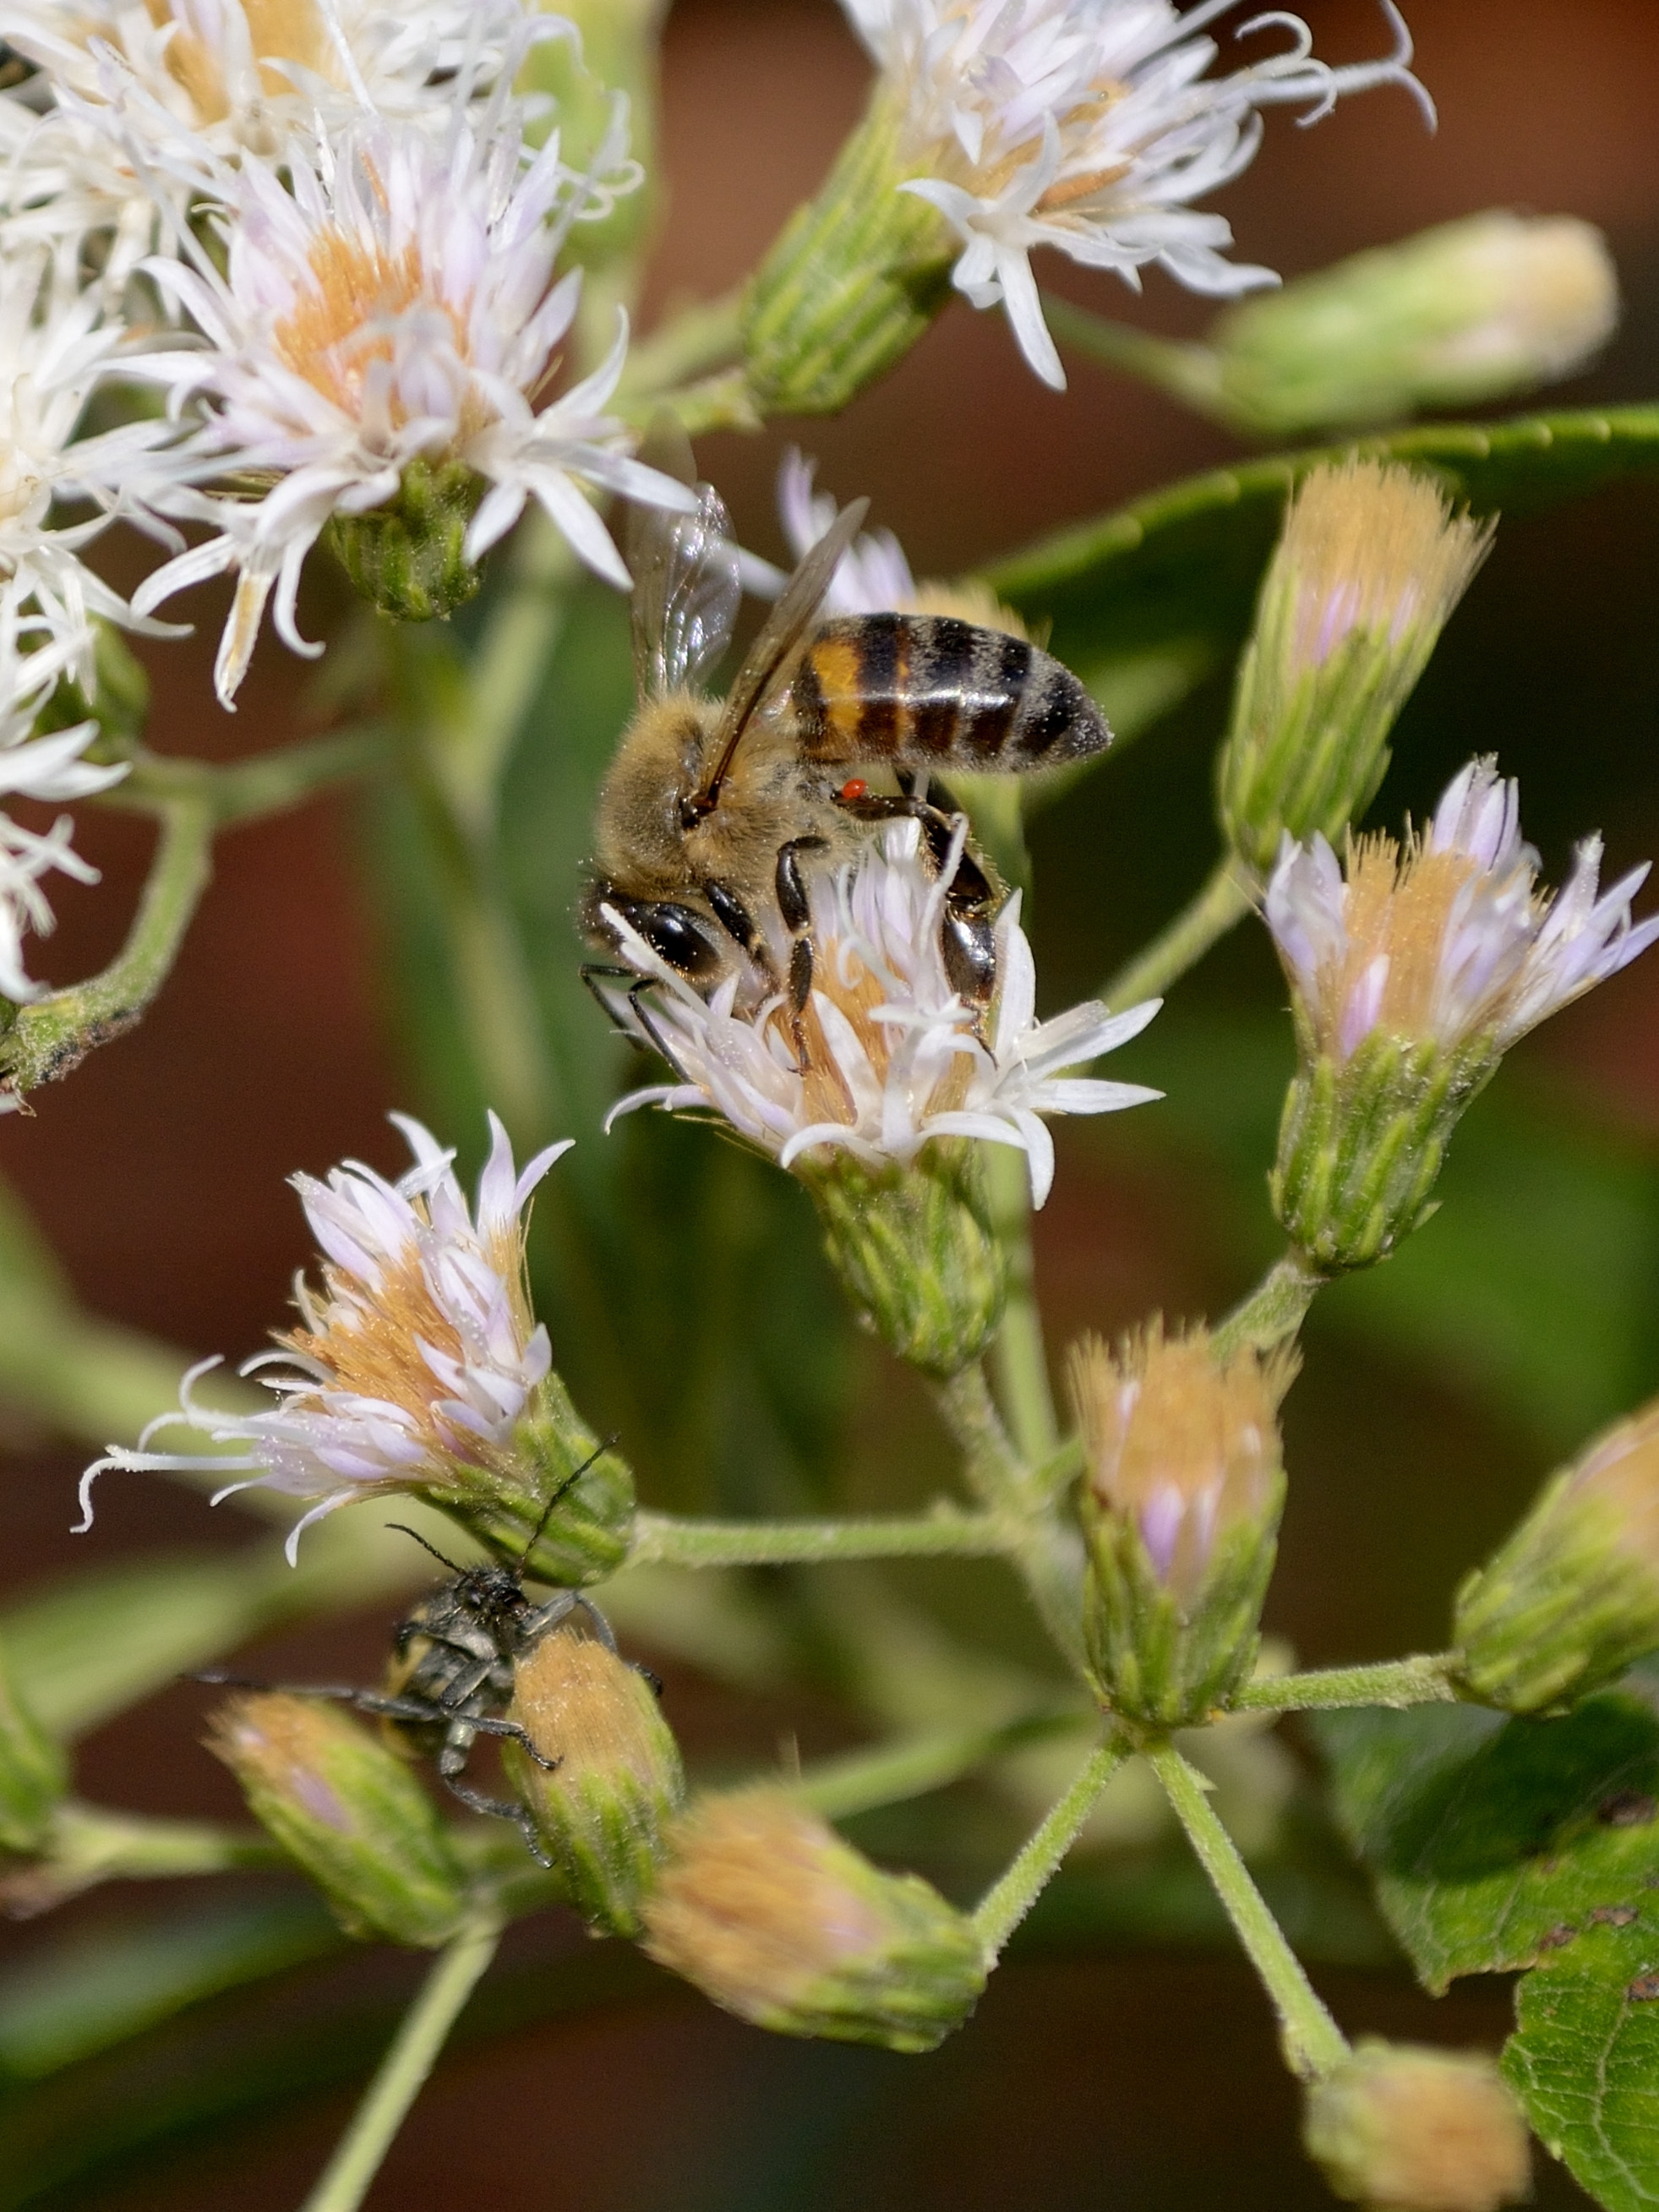
plant, flower, insect, botany, flora, fauna, invertebrate, wildflower, bee, abeja, nectar, macro photography, flowering plant, honey bee, pollinator, membrane winged insect